Maxime Gonalons

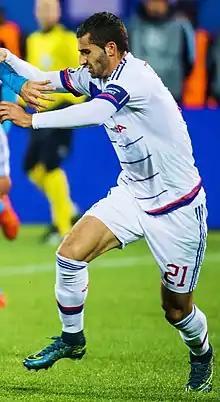
Gonalons with Lyon in 2015

Maxime Gonalons (born 10 March 1989) is a French former professional footballer who played as a defensive midfielder.